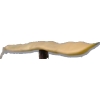
Label: bean_pod